Baptists

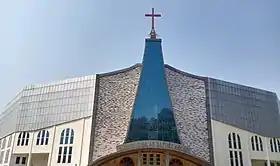
Chümoukedima Ao Baptist Church, affiliated with the Nagaland Baptist Church Council (India)

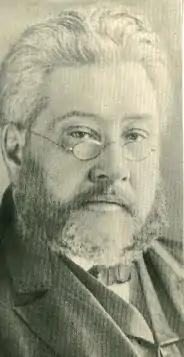
Charles Spurgeon later in life

Some Baptist church congregations choose to be independent of larger church organizations (Independent Baptist). Other Baptist churches choose to be part of an international or national Baptist Christian denomination or association while still adhering to a congregationalist polity. This cooperative relationship allows the development of common organizations, for mission and societal purposes, such as humanitarian aid, schools, theological institutes and hospitals.